Raphael

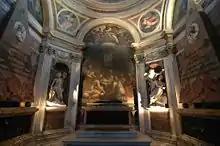
View of the Chigi Chapel

The Villa Madama, a lavish hillside retreat for Cardinal Giulio de' Medici, later Pope Clement VII, was never finished, and his full plans have to be reconstructed speculatively. He produced a design from which the final construction plans were completed by Antonio da Sangallo the Younger. Even incomplete, it was the most sophisticated villa design yet seen in Italy, and greatly influenced the later development of the genre; it appears to be the only modern building in Rome of which Palladio made a measured drawing.